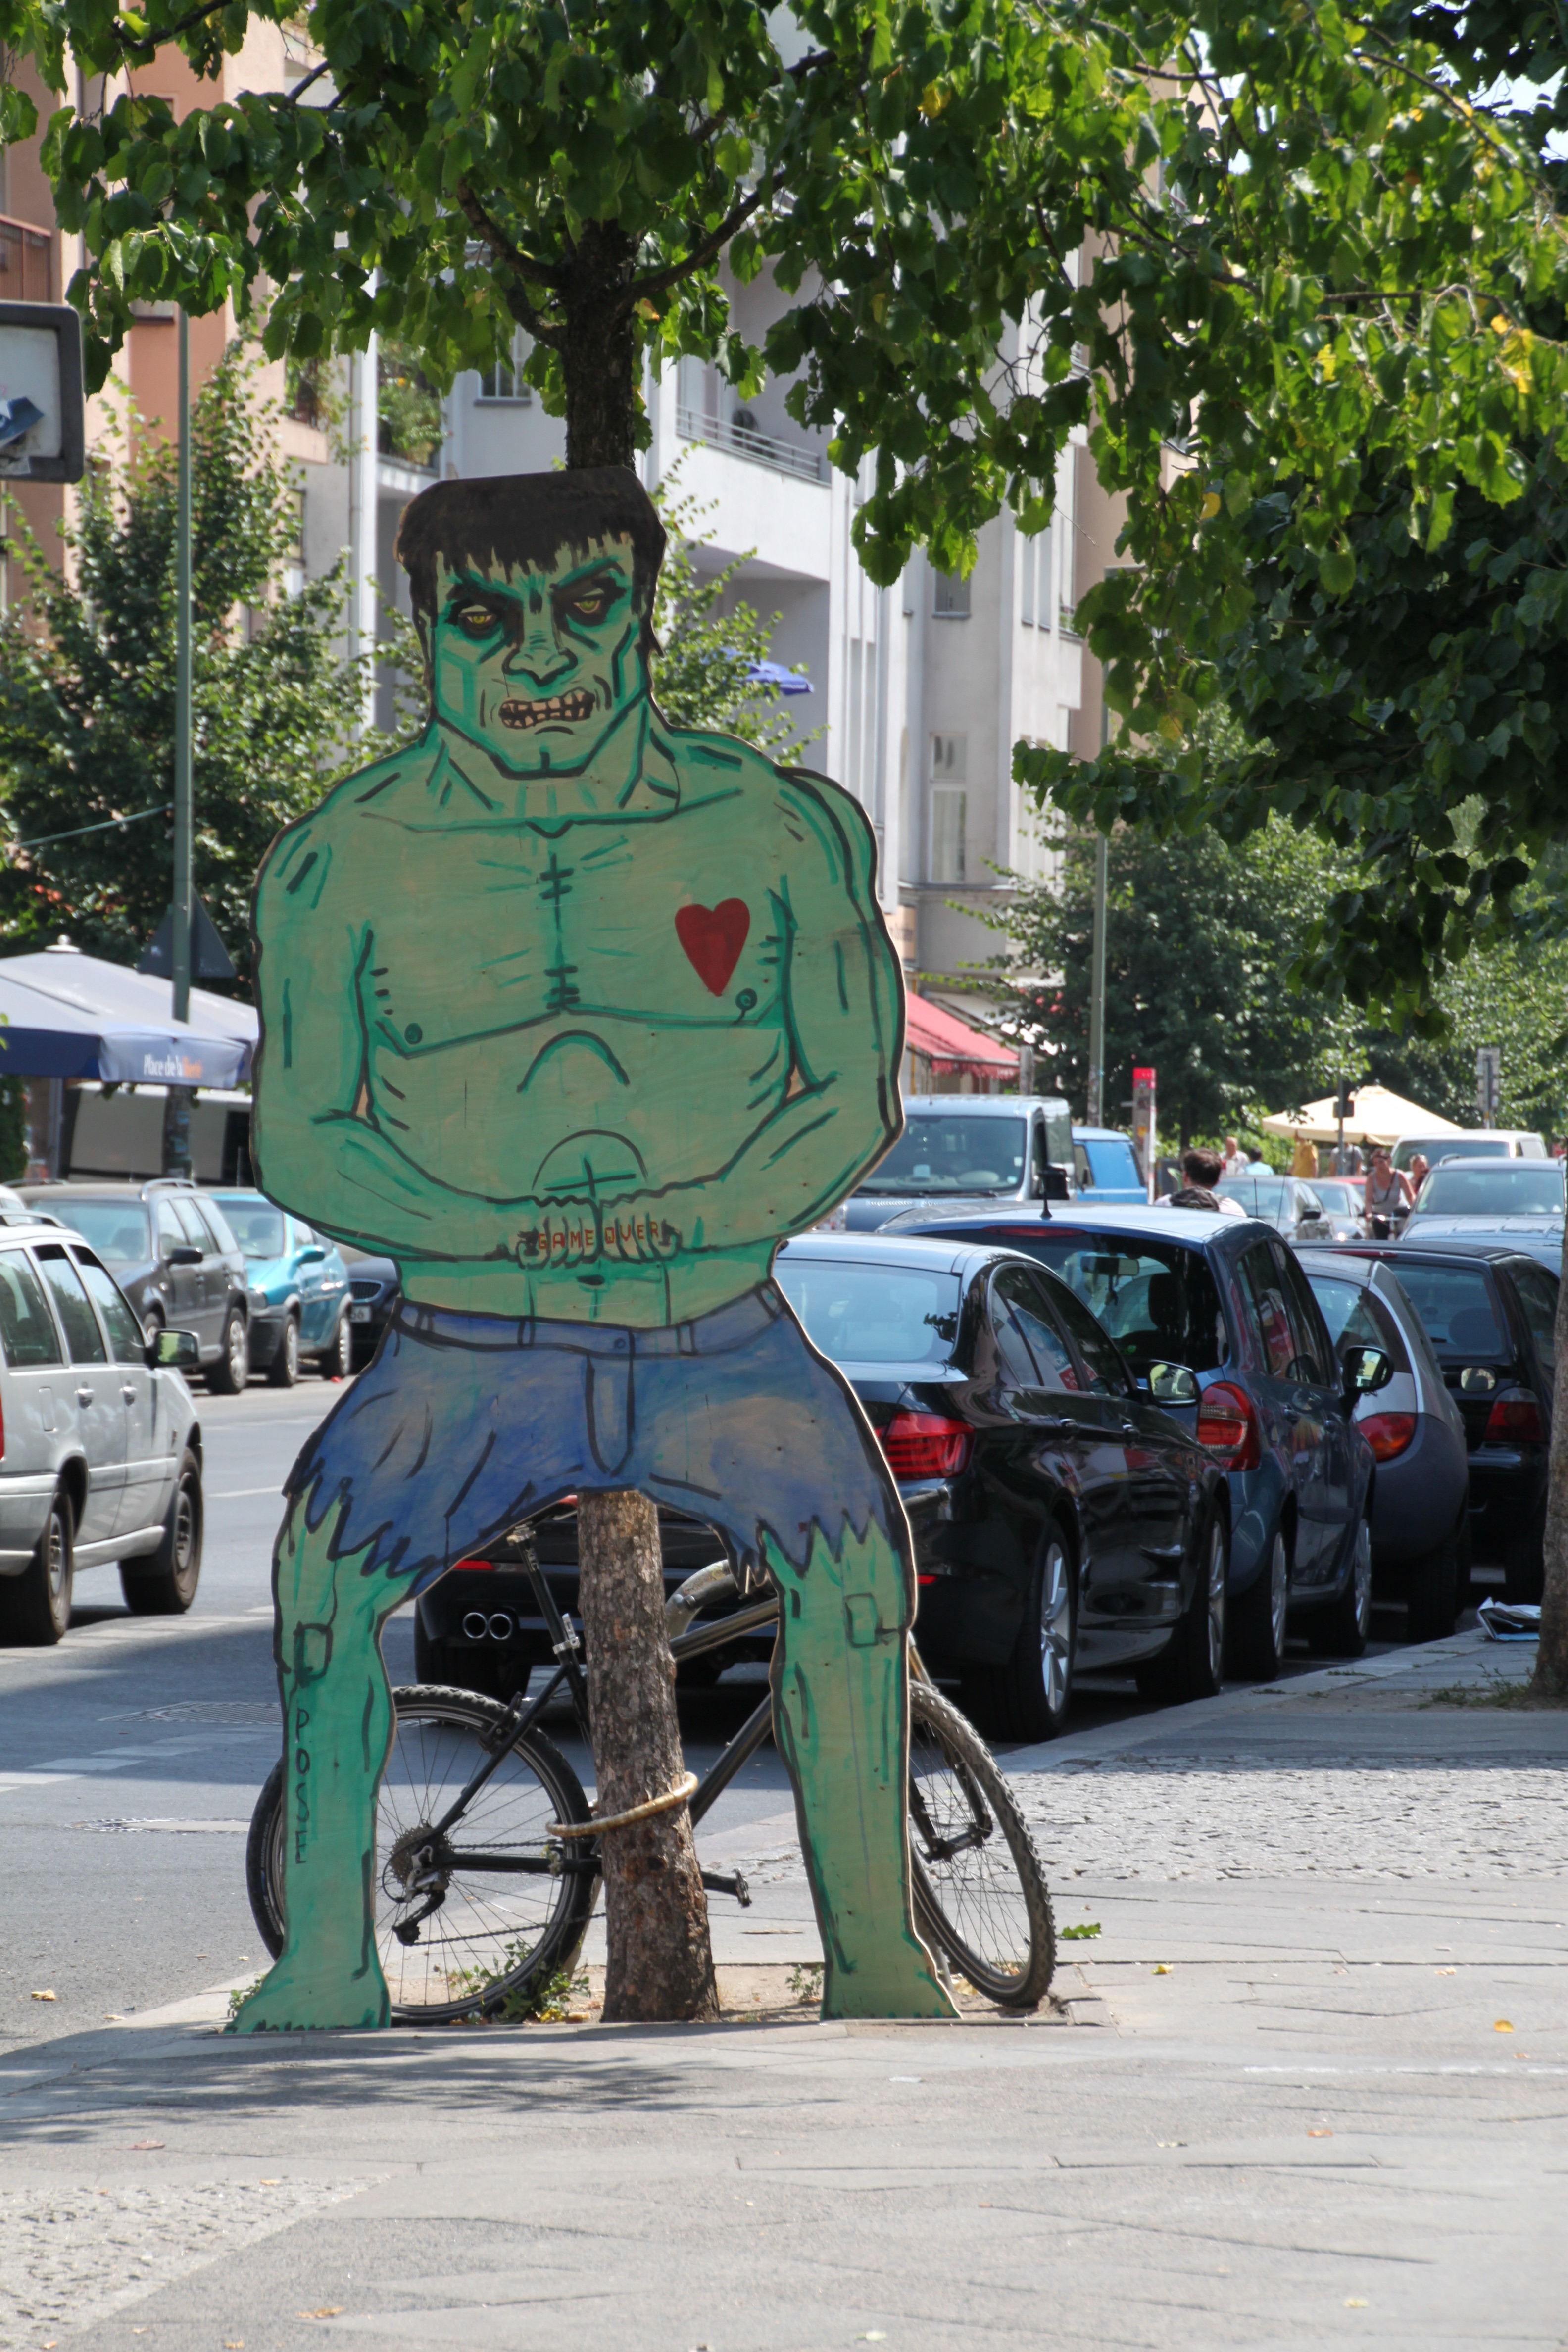
road, street, sidewalk, bike, city, heart, log, green, vehicle, clothing, street scene, sculpture, figure, monster, creepy, germany, ugly, autos, scene, large, costume, hulk, city scene